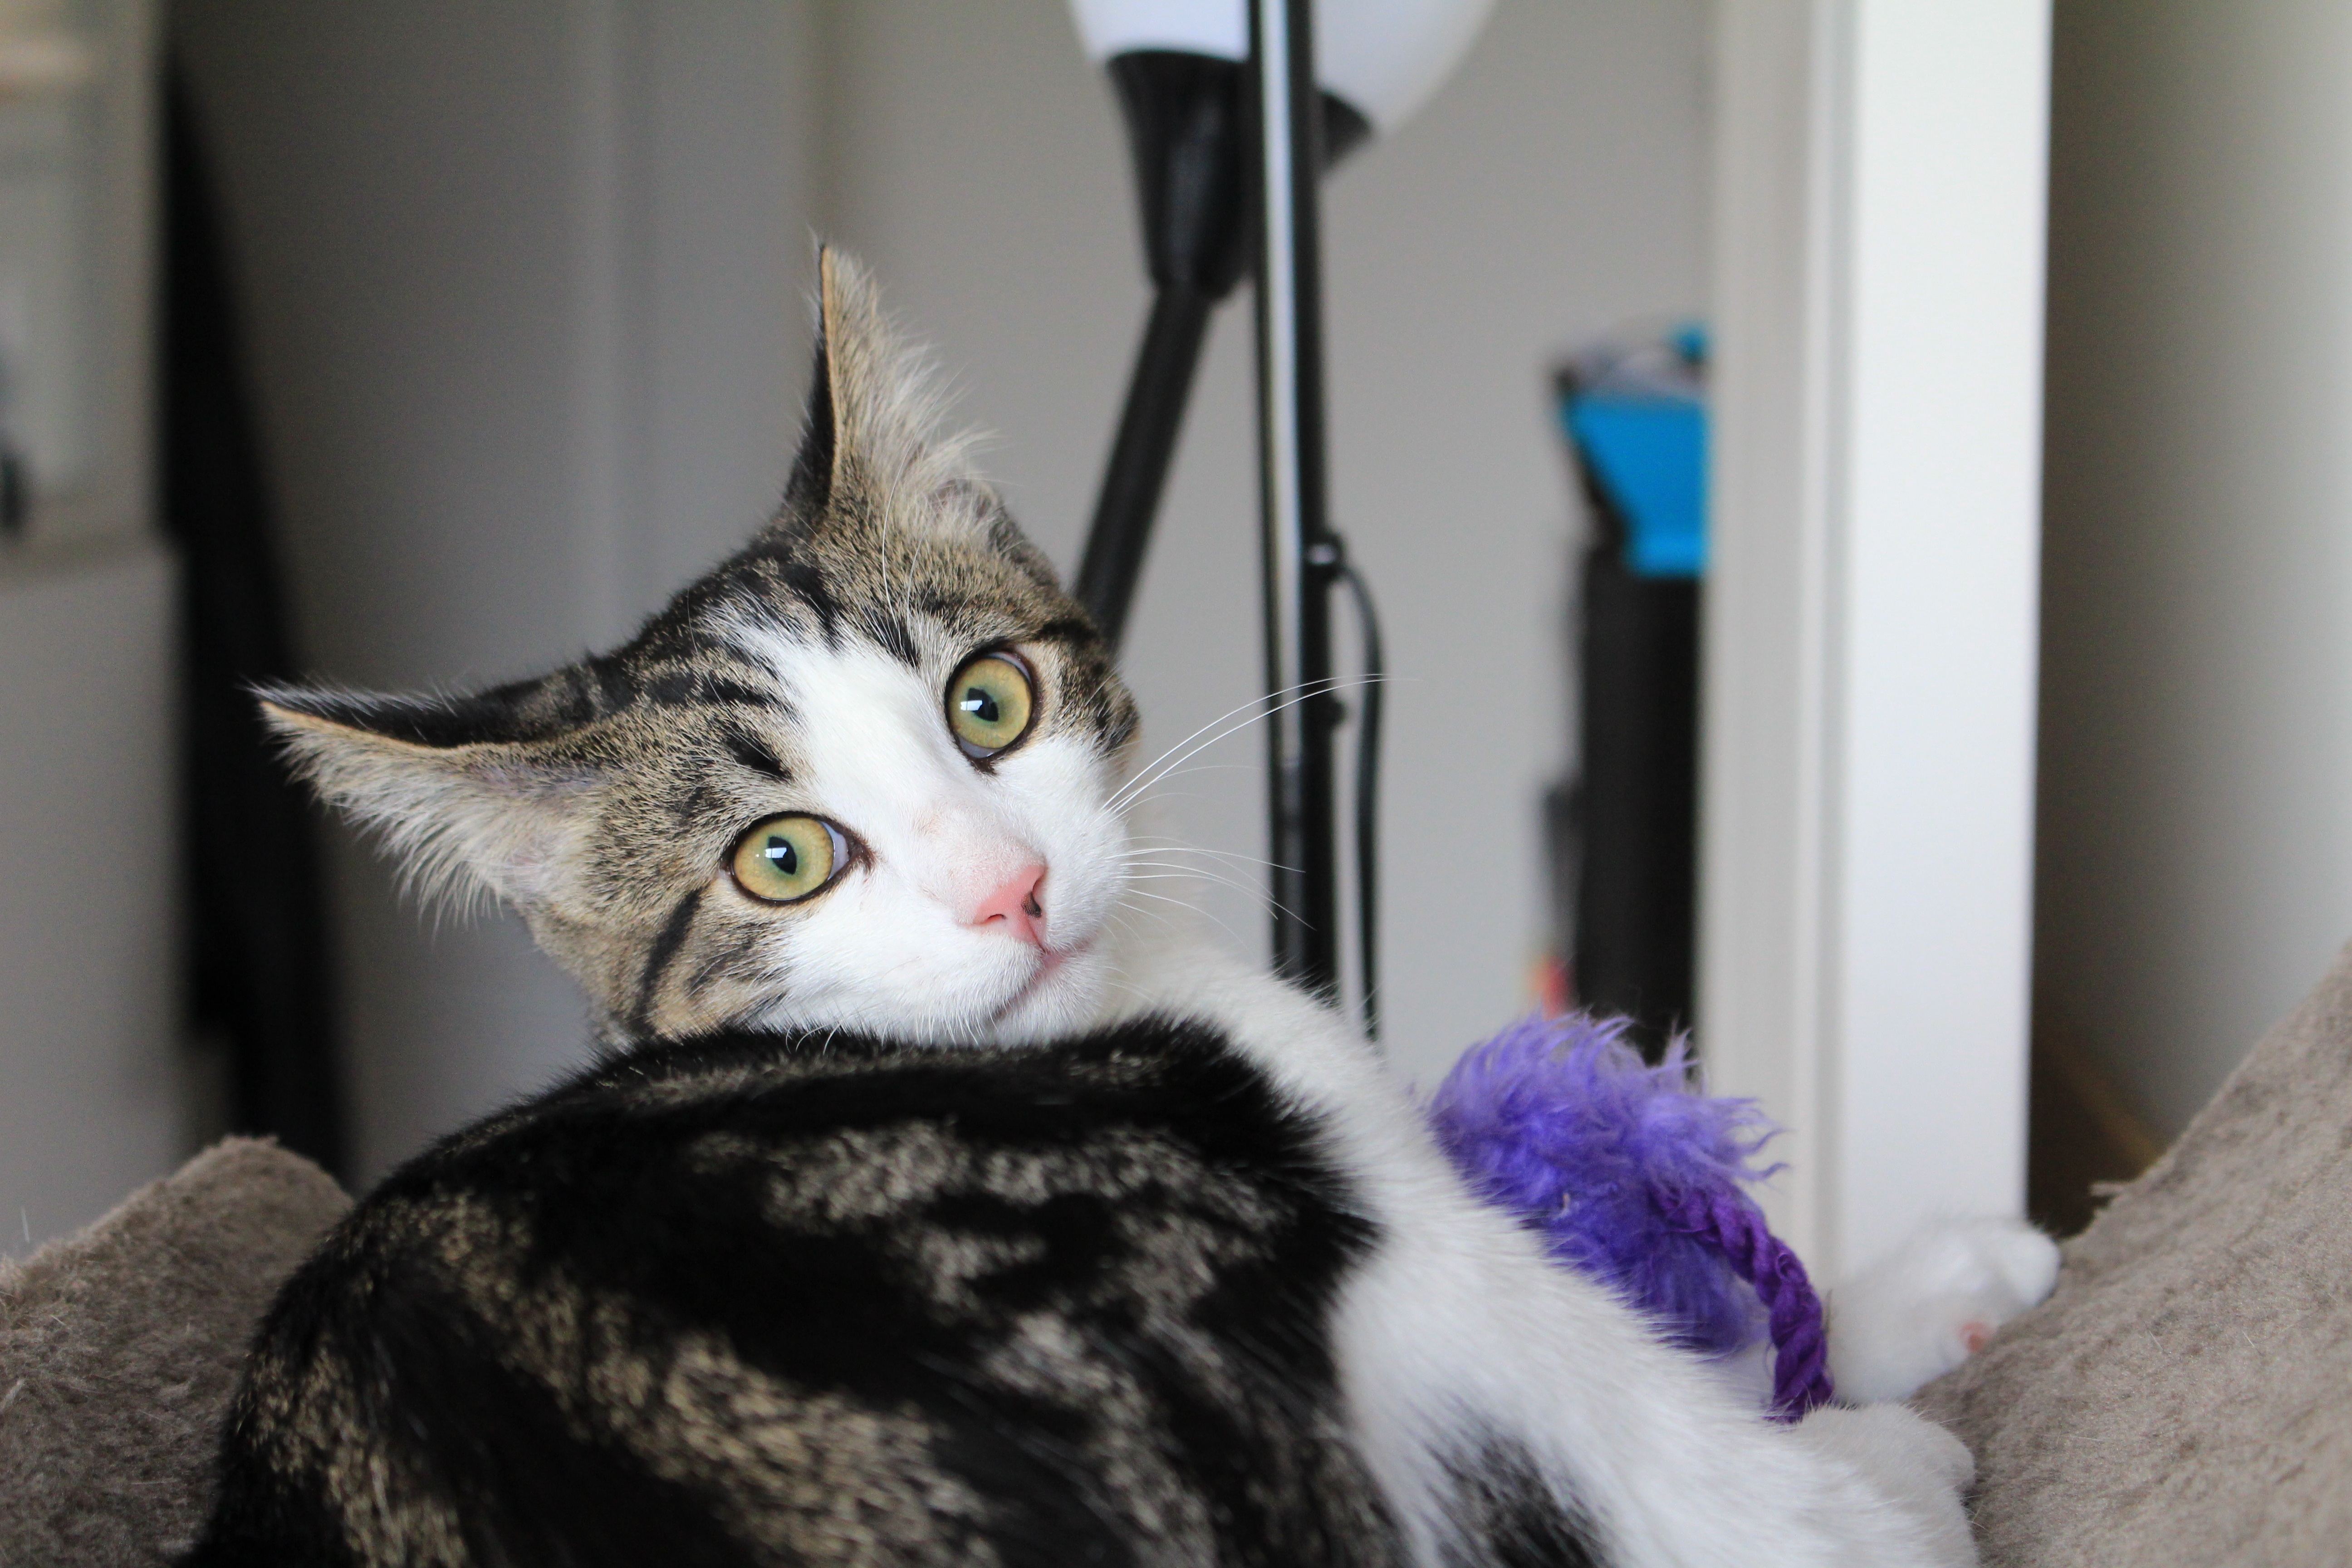
white, pet, kitten, cat, feline, mammal, whiskers, skin, vertebrate, tiger white, cute kitten, surprised cat, small to medium sized cats, cat like mammal